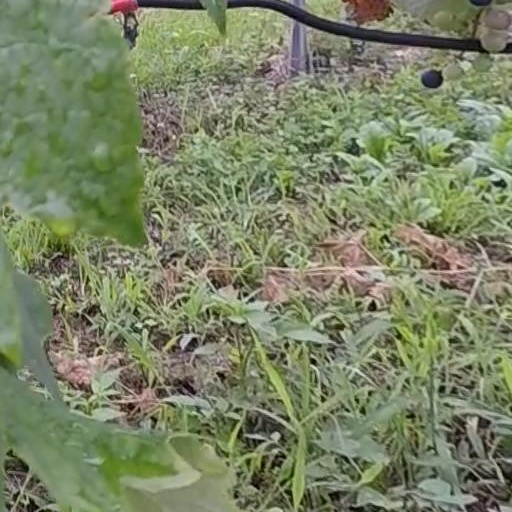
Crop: grape